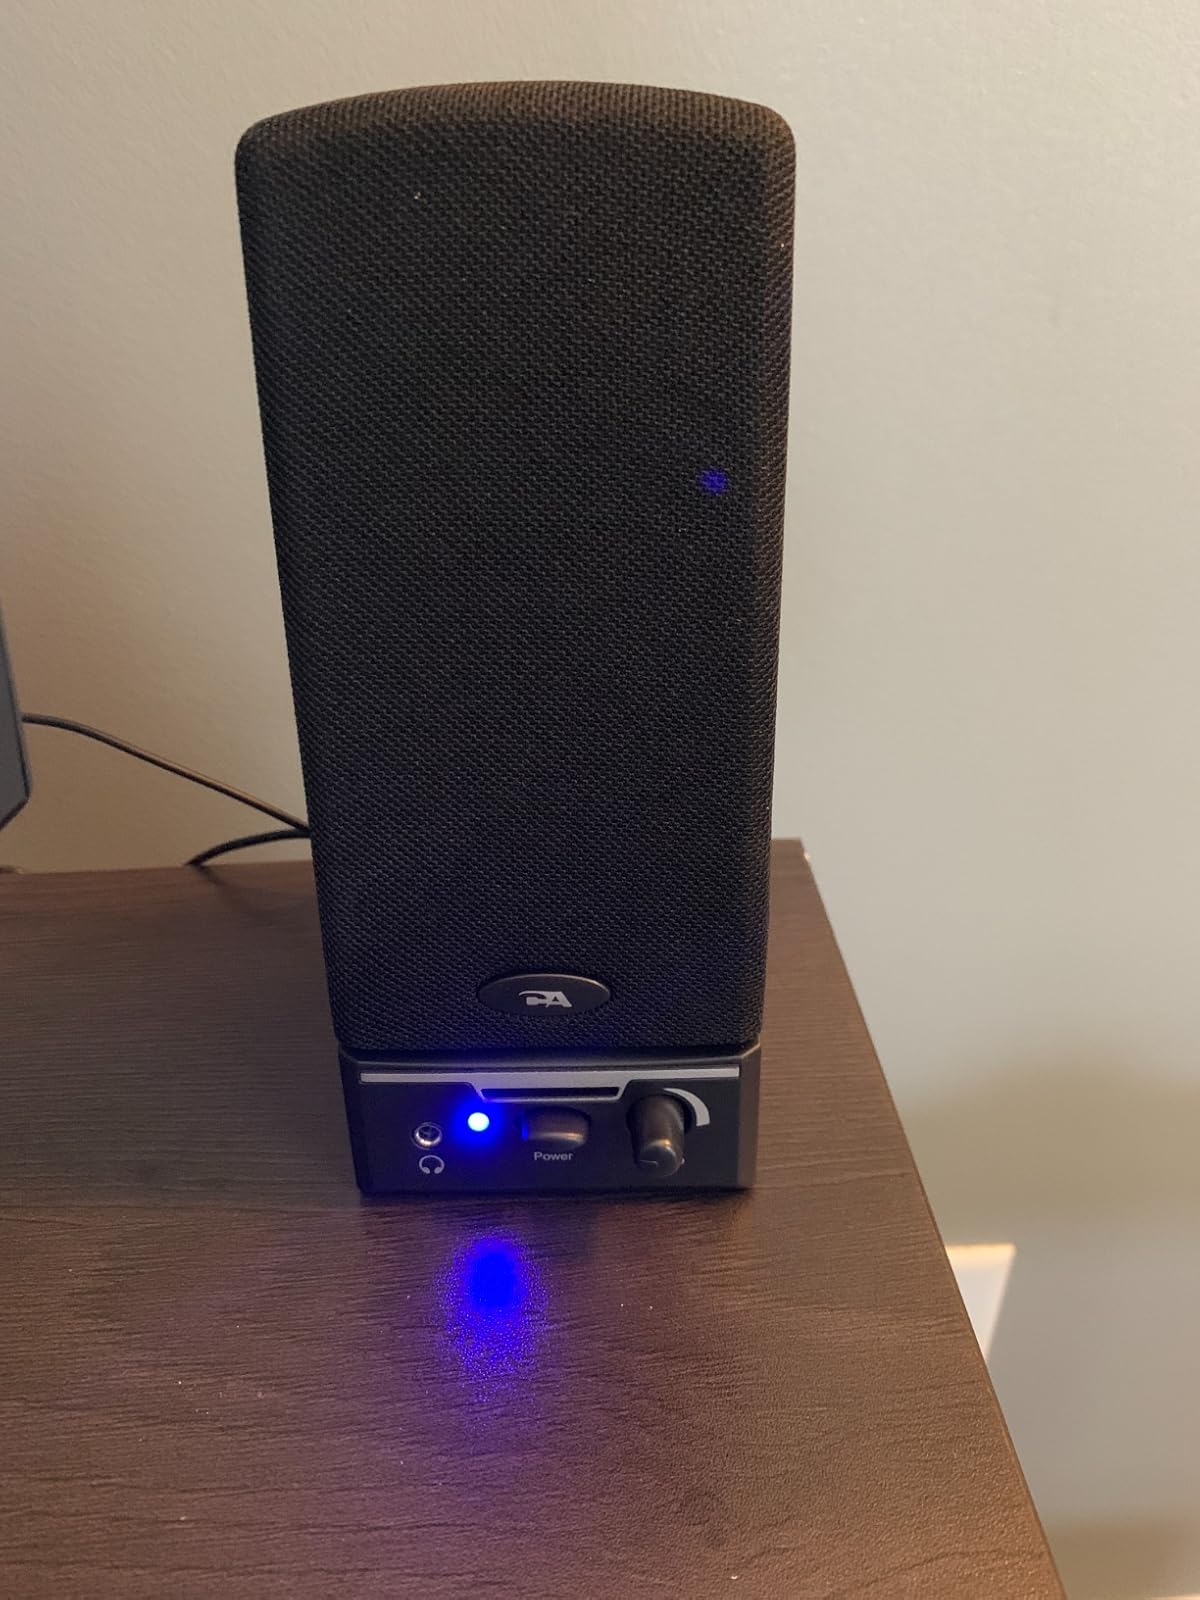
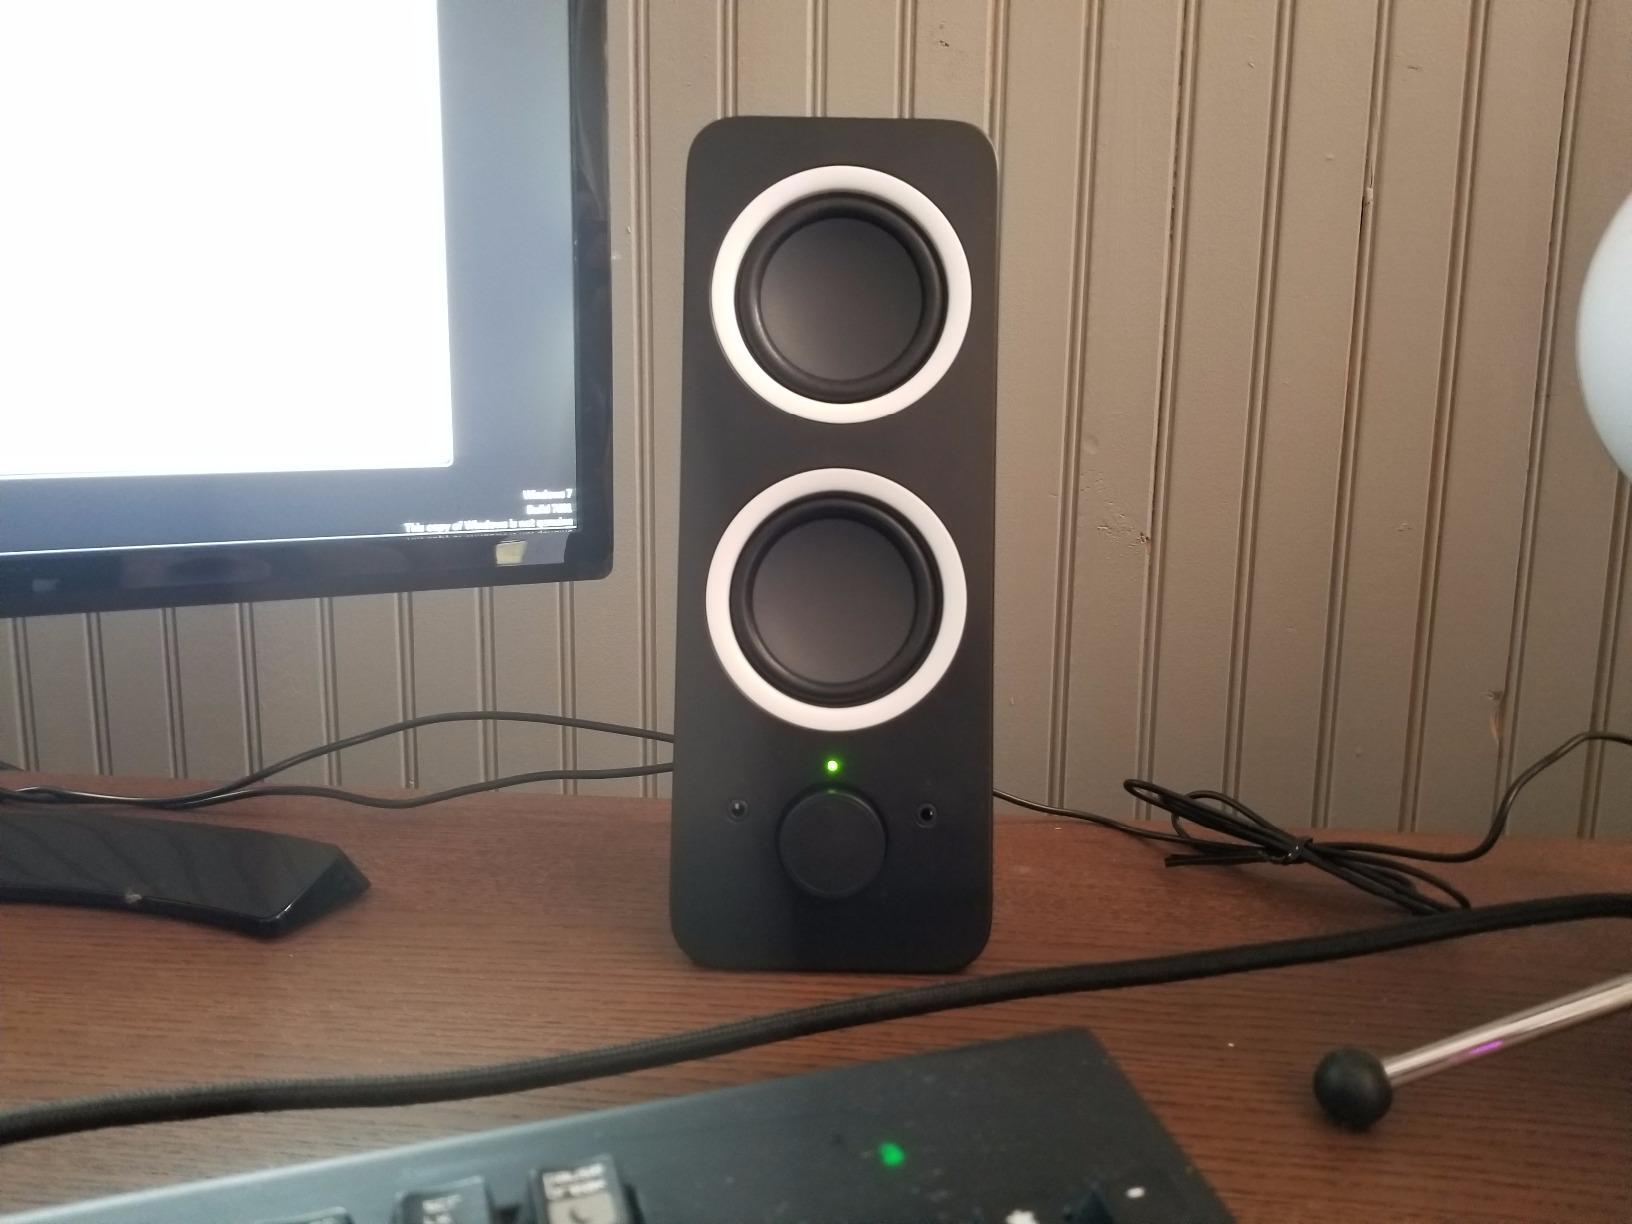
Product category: speaker
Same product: no